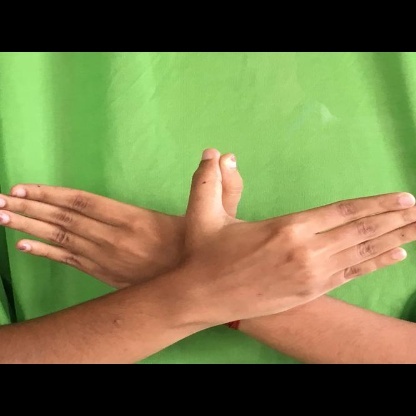
Mudra: Garuda